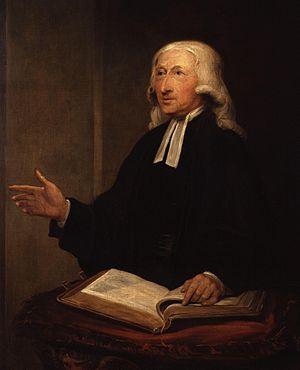
L’École du dimanche ou parfois École biblique aujourd'hui est une institution protestante ou évangélique d'enseignement de la bible aux enfants.
L’abolition de l'esclavage est, au Royaume-Uni, un processus particulièrement précoce qui trouve son aboutissement en 1833. Il s'explique notamment par l'émergence dès la fin du XVIIIᵉ siècle d'un puissant mouvement abolitionniste, notamment dans les milieux non conformistes. Ces sociétés visaient, dans un premier temps, à abolir uniquement la traite, en escomptant que son abandon entraînerait le dépérissement progressif et graduel du système esclavagiste fondé sur elle. La propagande très efficace diffusée par ces sociétés abolitionnistes rencontra un écho certain au sein de l'opinion publique britannique, écho concrétisé dans la production de pétitions spectaculaires comme les affectionnaient les milieux radicaux britanniques de cette époque. Ces pétitions étaient ensuite présentées au Parlement pour appuyer l'action de ceux de ses membres qui militaient pour l'abolition, tel William Wilberforce.
John Wesley; est un religieux, théologien et évangélisateur anglais qui fut le déclencheur d'un mouvement de réveil au sein de l'Église d'Angleterre connu sous le nom de méthodisme.
Le perfectionnisme, au sens philosophique, est une théorie morale et politique, d'ordre conséquentialiste, cherchant à obtenir la plus grande perfection possible, ou l'excellence, chez un être humain.